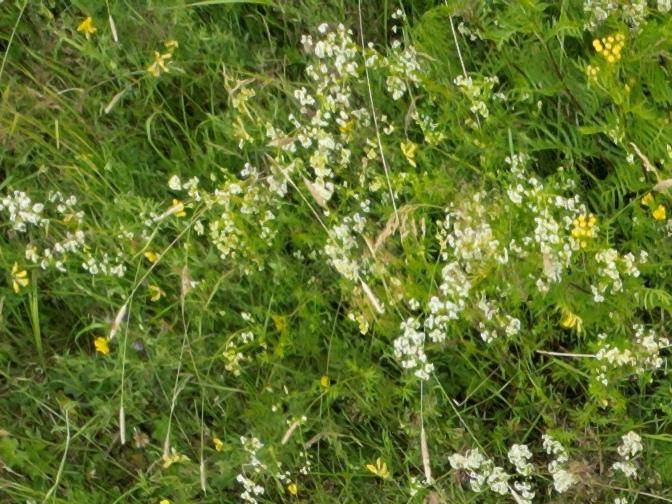
Flowers visible: yarrow flowers, yarrow flowers, yarrow flowers, yarrow flowers, yarrow flowers, yarrow flowers, yarrow flowers, yarrow flowers, yarrow flowers, yarrow flowers